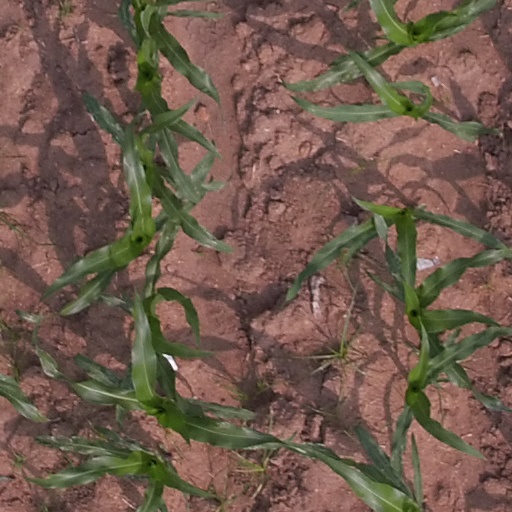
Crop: maize; corn